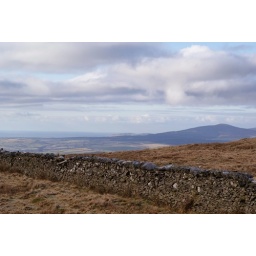
Taken from close to the cattle grid by the junction of the Mountain Road and the road to Kirk Michael